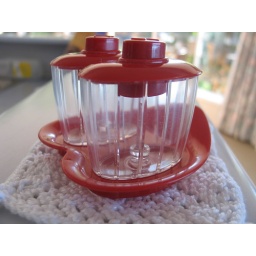
thrift find ~ immaculate and unused still in original box.Red and clear plastic s&amp;amp;p shakers on heart dish.